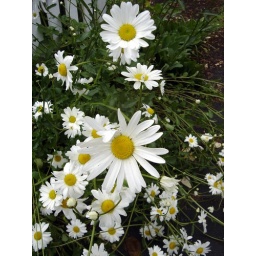
I took the dogs for a walk around Capital Hill and found these beautiful flowers spilling onto the sidewalk.